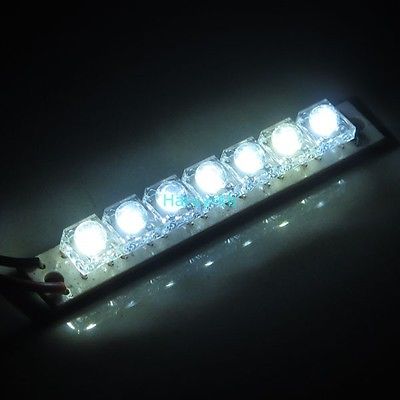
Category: lamp